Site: brandenburg
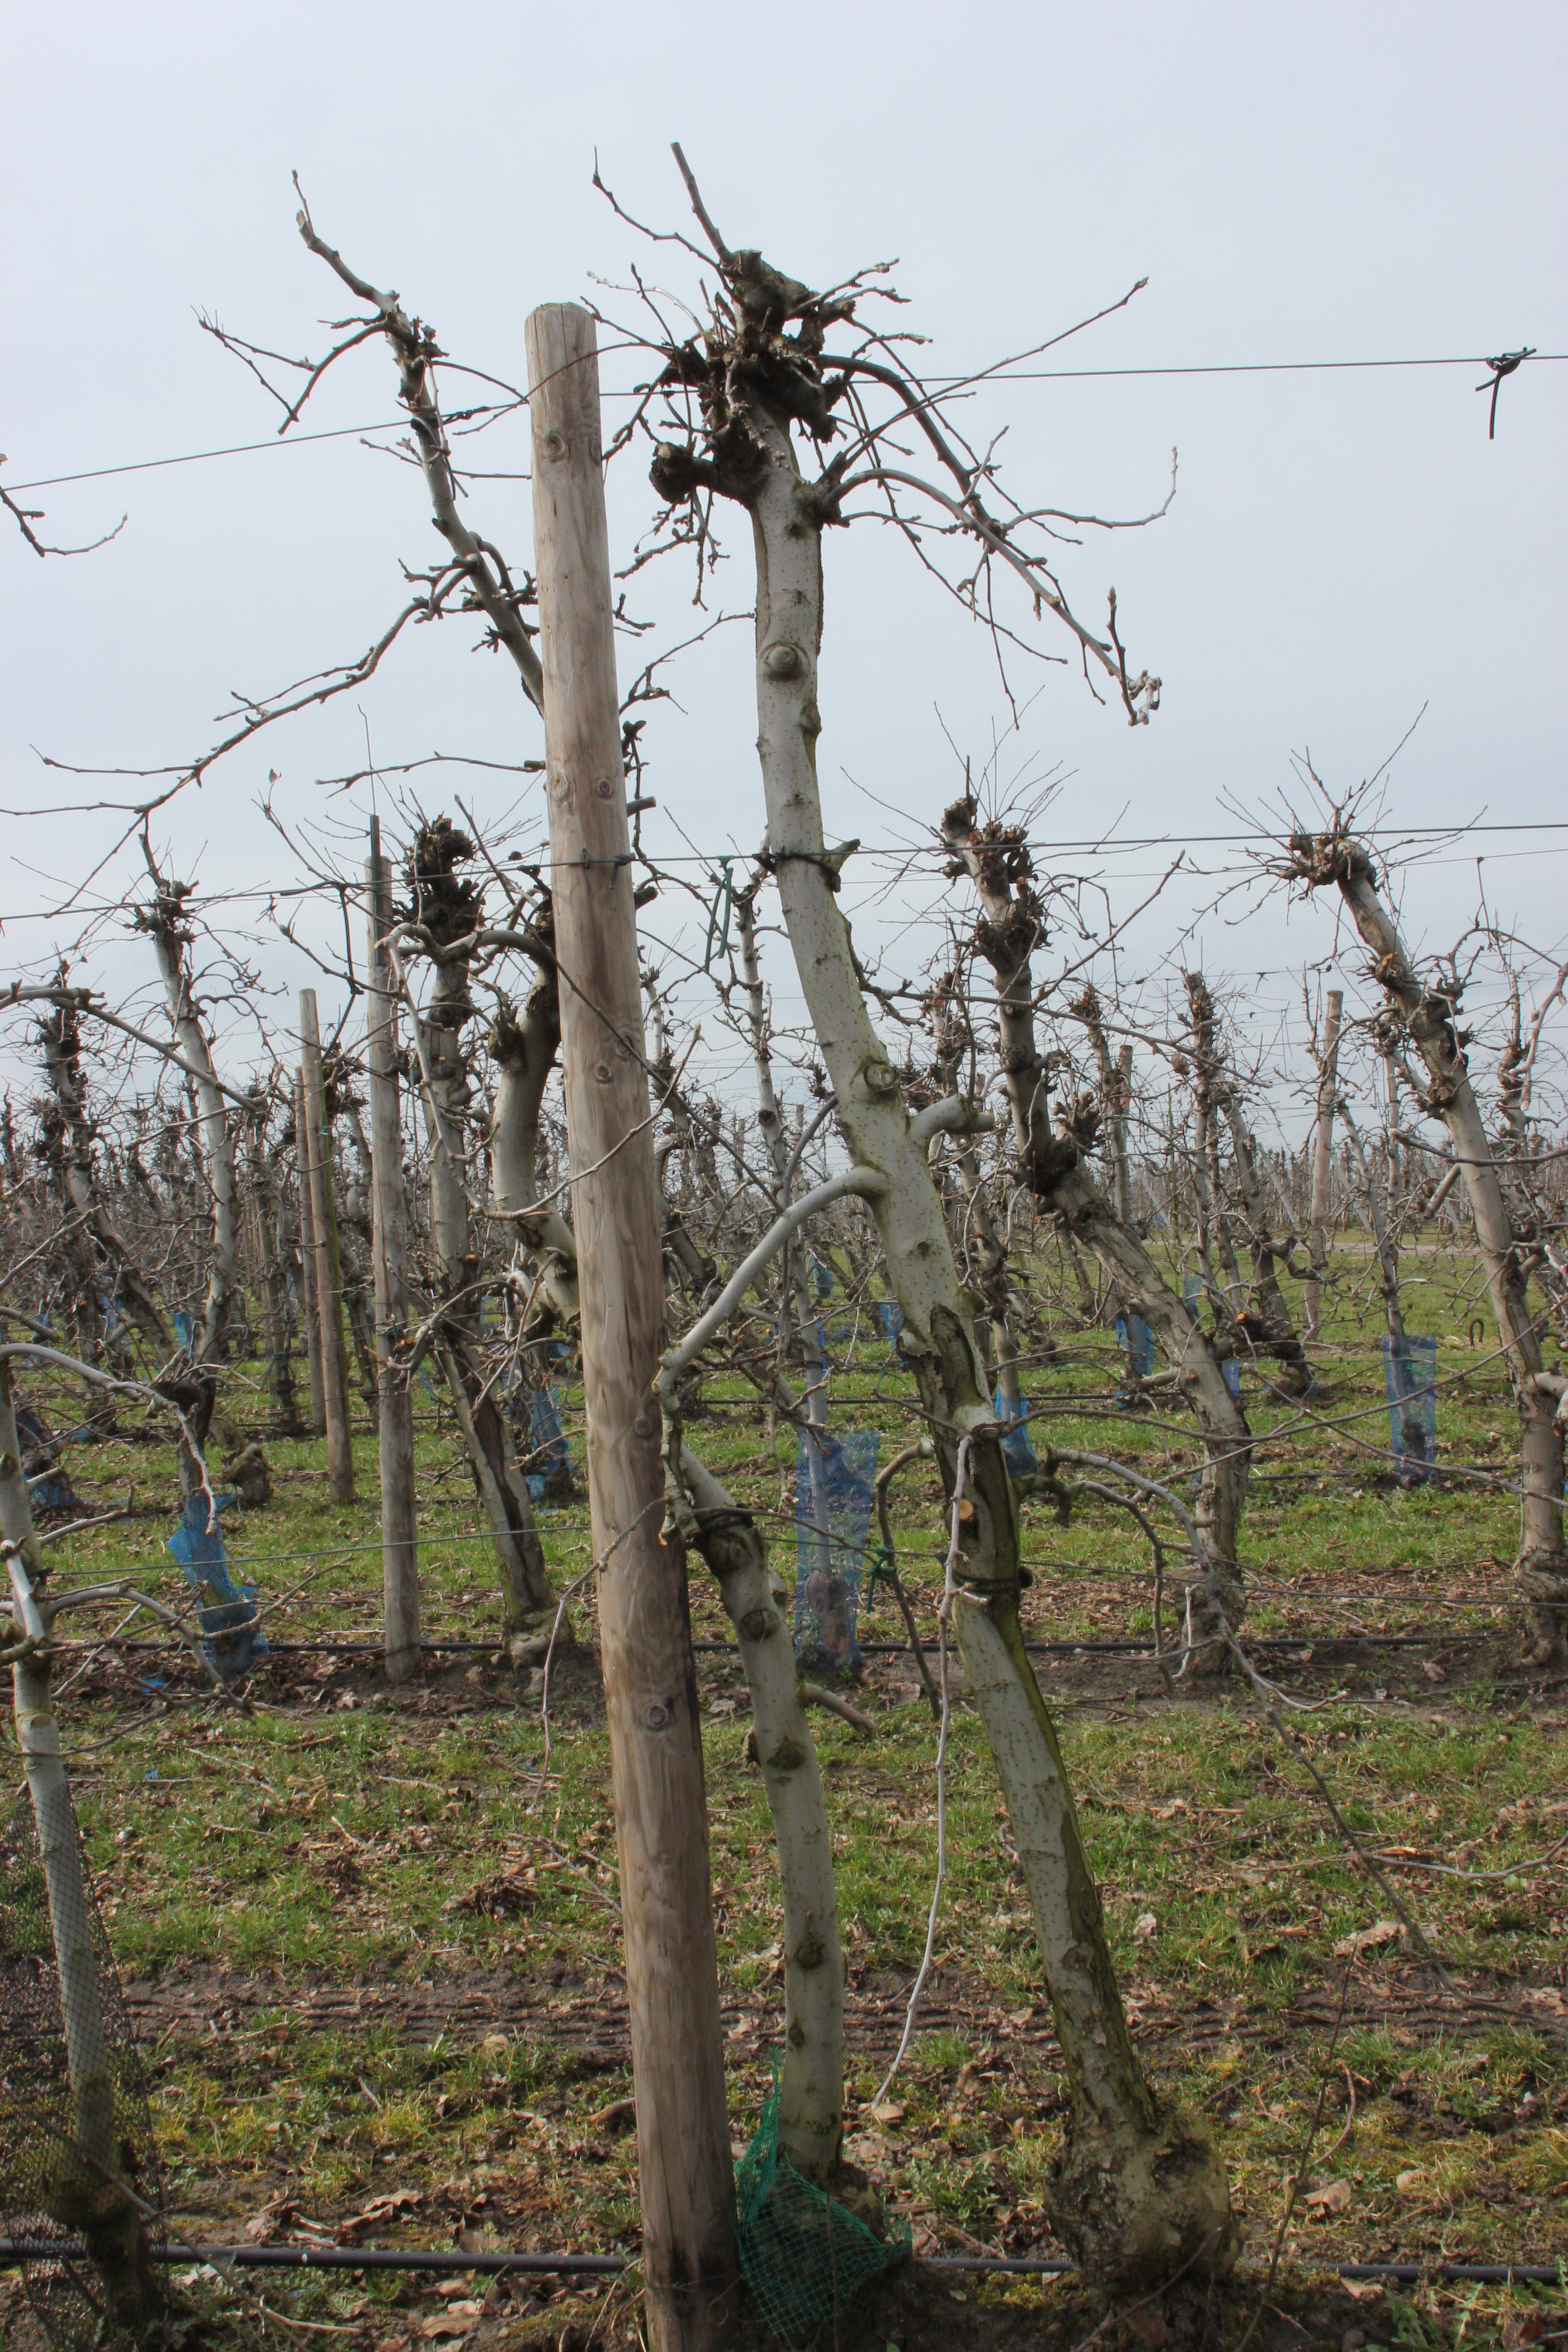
Growth stage (BBCH 01): Bud development